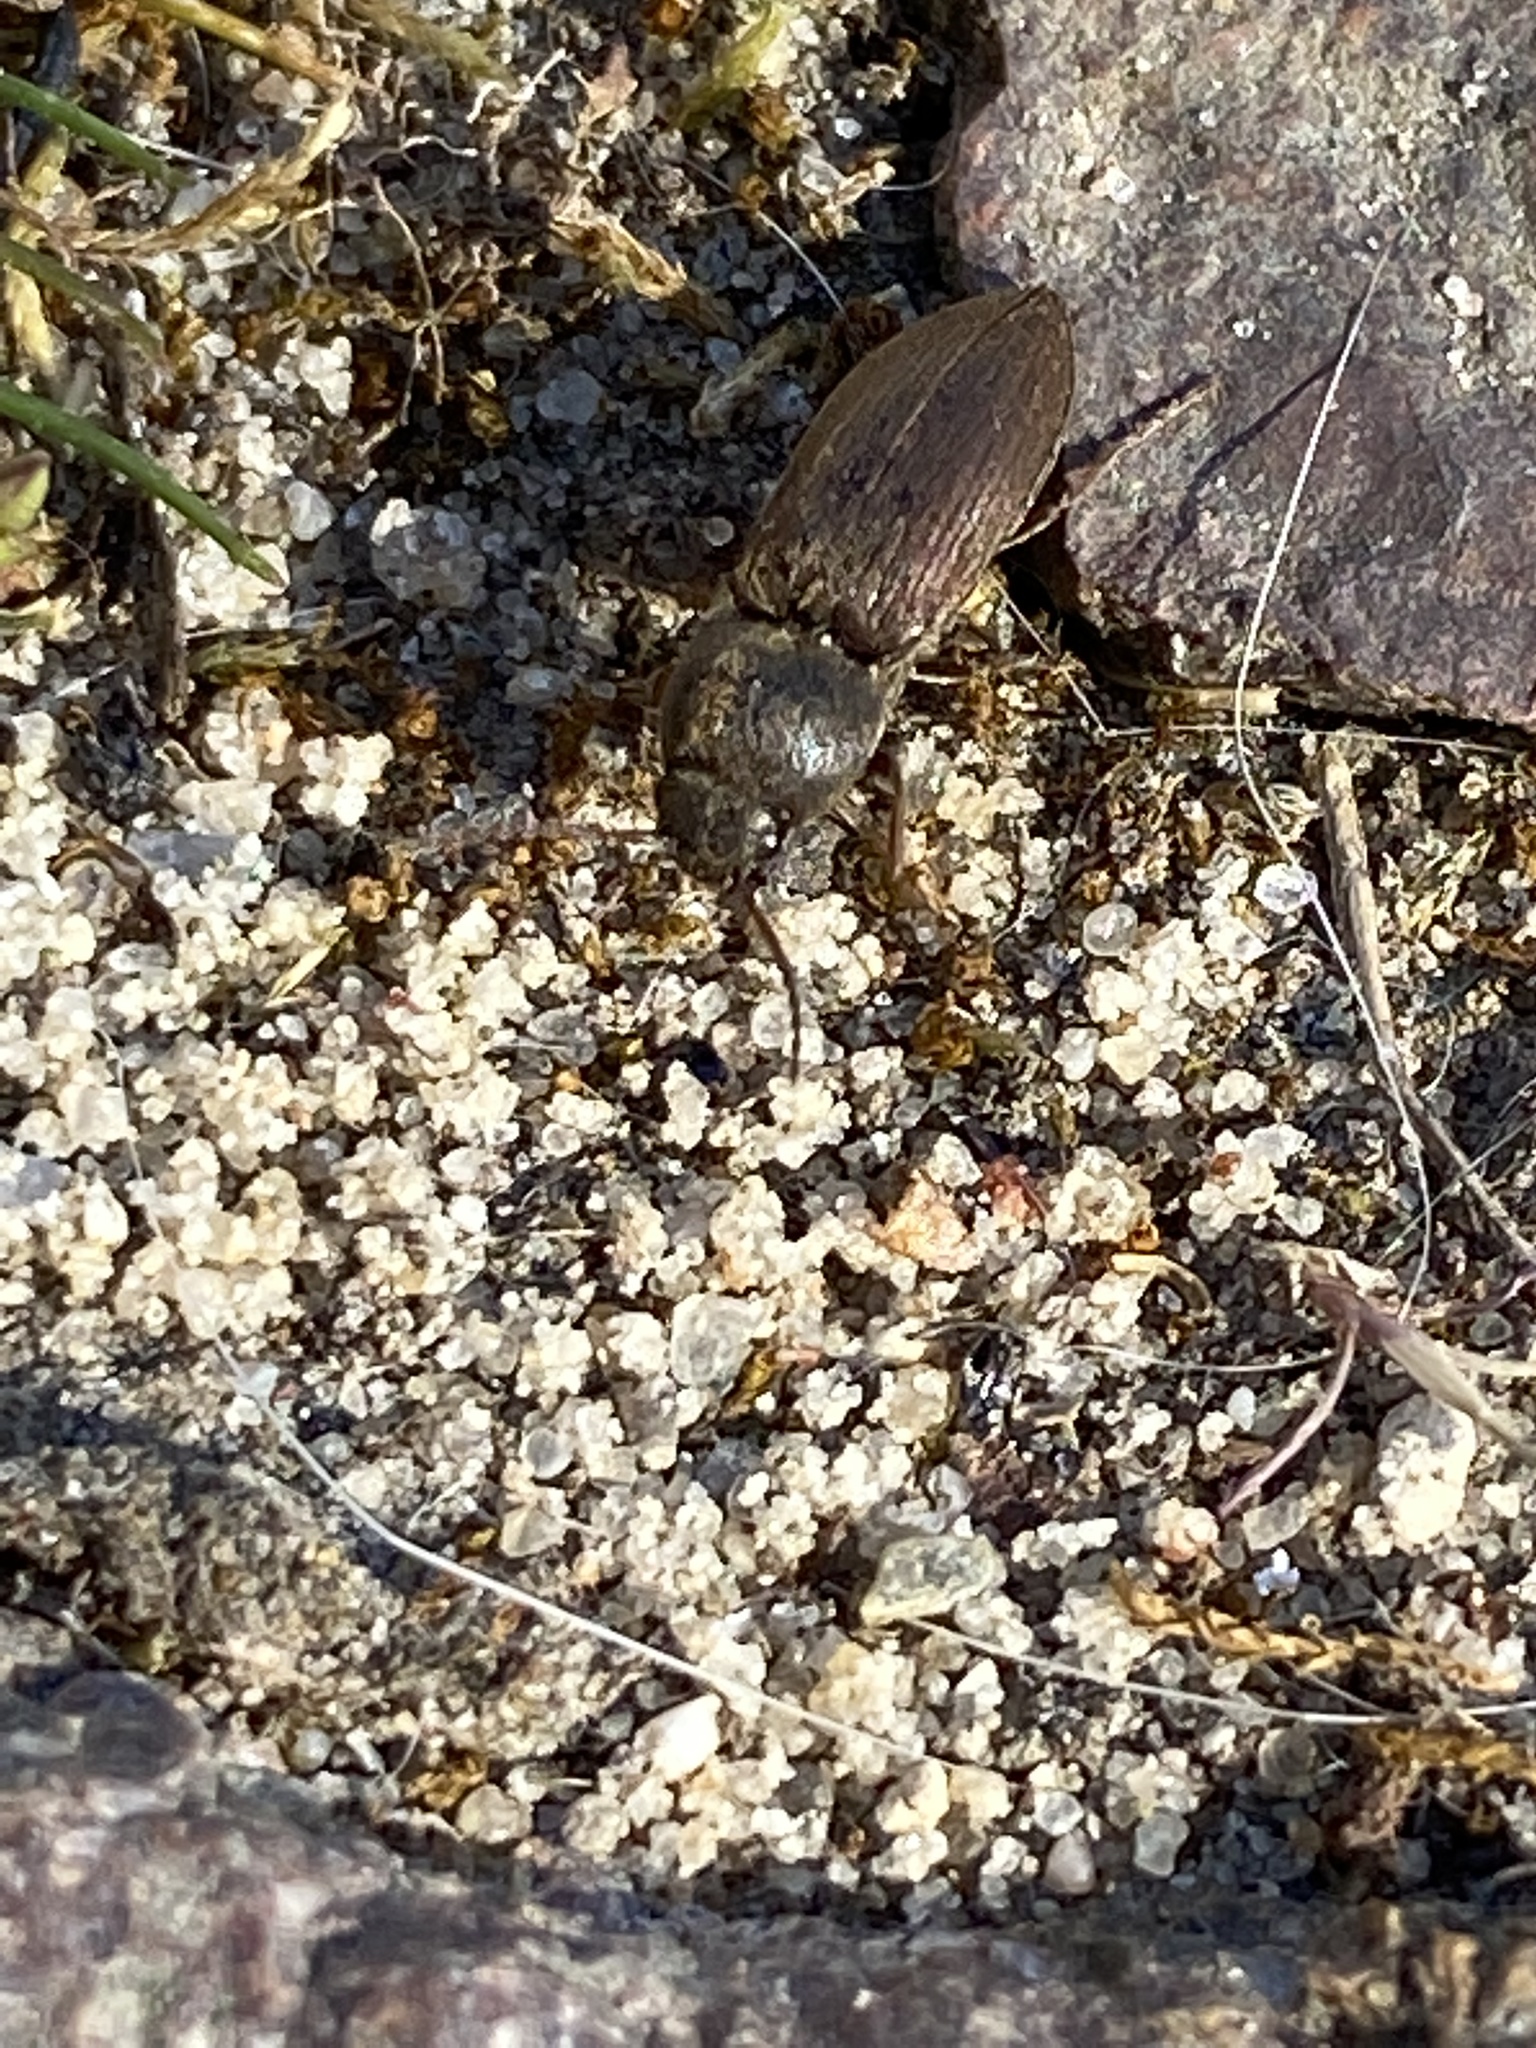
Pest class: clickbeetles_wireworms